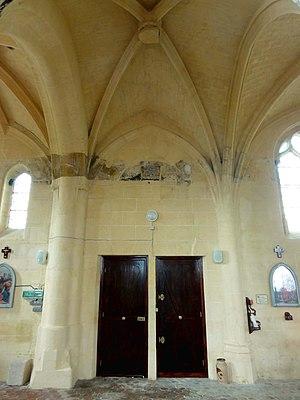
Intérieur de l'église - voir titre.
L'église Saint-Michel est une église catholique paroissiale située au Mesnil-en-Thelle, dans le département de l'Oise, en France.